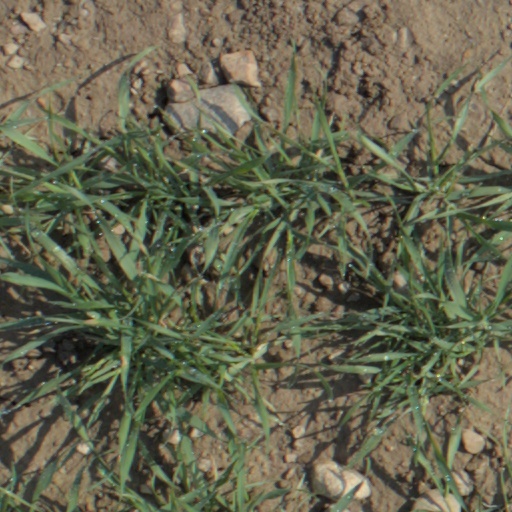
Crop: wheat